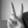
ASL letter: V